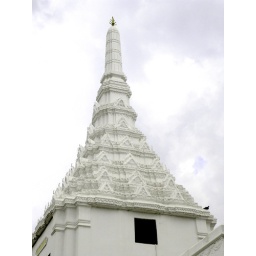
I love the white of the tower against the greyish white sky, Golden Palace, Bangkok Thailand.